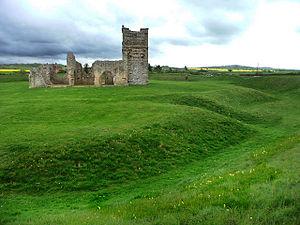
Cette liste non exhaustive recense les principaux sites mégalithiques du Dorset.